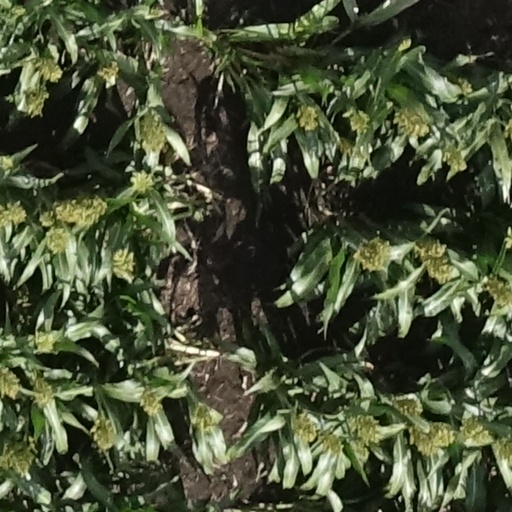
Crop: sorghum